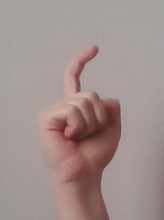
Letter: ra